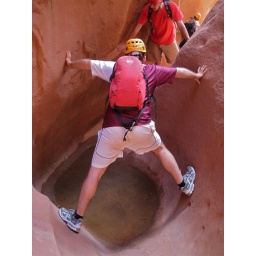
Adam making a star bridge to cross a pool of water in a slot canyon in Escalante